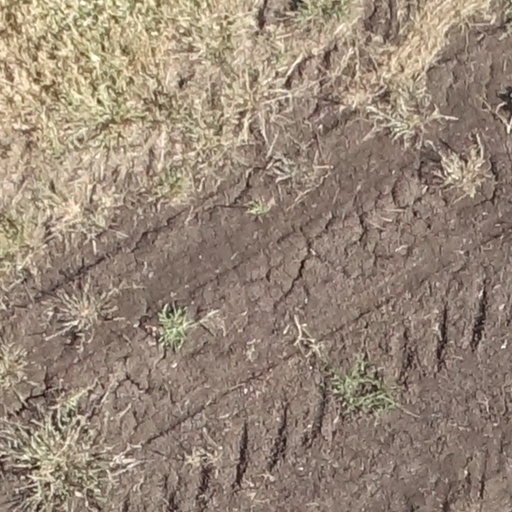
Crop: sorghum